The Senses and the Intellect

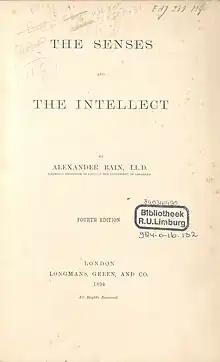
Title page

The Senses and the Intellect is a book by Alexander Bain that was first published in 1855 and published by John William Parker in London. In this treatise, Bain described two principal divisions of the mind, the senses and the intellect. The discussion on the other two aspects of the mind, the emotions and the will, was published by Bain four years later, in 1859, under the title "The Emotions and the Will."